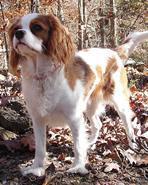
Blenheim_spaniel